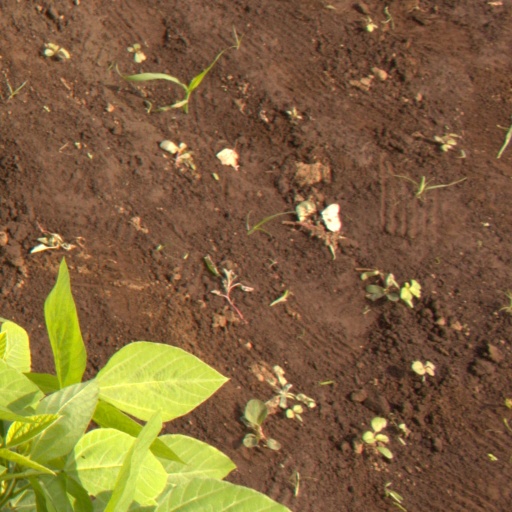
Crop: soybean